Henri Vincent-Anglade

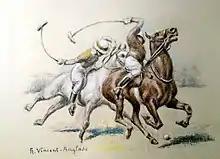
Vincent-Anglade Painting

Anglade was born on May 9, 1876, in Bordeaux, France, the son of Charles Vincent. He added his mother’s surname, Anglade, to his father’s to distinguish himself from his brother, the poster designer René Vincent.